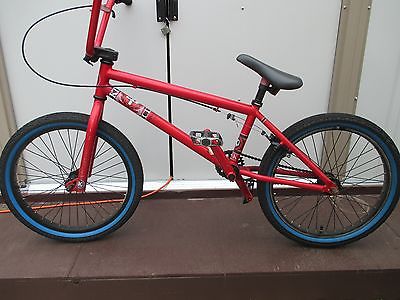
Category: bicycle